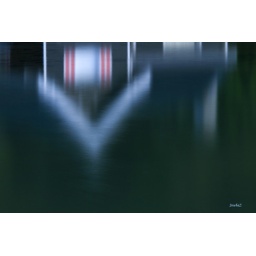
The house in the water